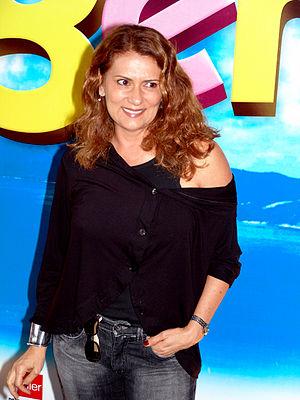
Patrícia de Resende Travassos, née le 1ᵉʳ mai 1955 à Rio de Janeiro, est une actrice, présentatrice, scénariste, écrivaine et compositrice brésilienne.